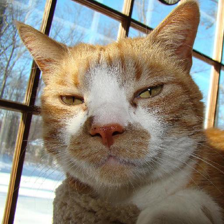
Label: animals